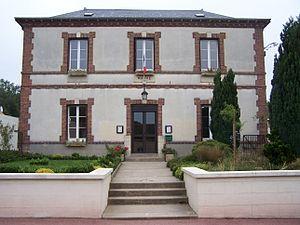
Bullion est une commune française située dans le département des Yvelines en région Île-de-France.